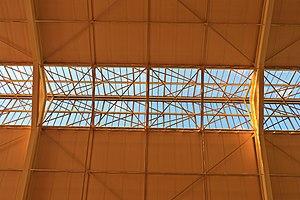
Belgique - Brabant wallon - Court-Saint-Étienne - Anciennes usines Henricot - Parc à Mitrailles
Le Parc à Mitrailles est un témoin de l'architecture industrielle et un vestige des usines Émile Henricot situé sur le territoire de la commune belge de Court-Saint-Étienne en Brabant wallon.